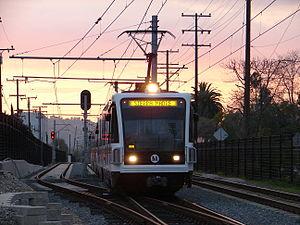
La ligne L est une ligne de métro léger de Los Angeles, ouverte en le 26 juillet 2003. Elle fait partie des six lignes du métro de Los Angeles. Reliant la zone d'East Los Angeles à la ville d'Azusa, en passant également par Downtown Los Angeles, la ligne dessert 27 gares.